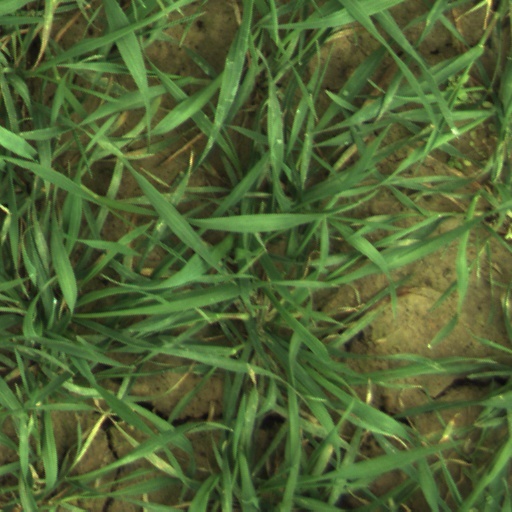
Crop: wheat